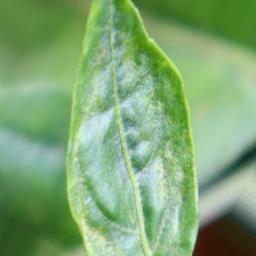
Label: mites_and_trips